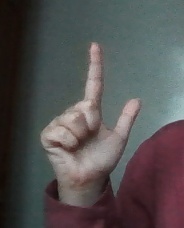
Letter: laam